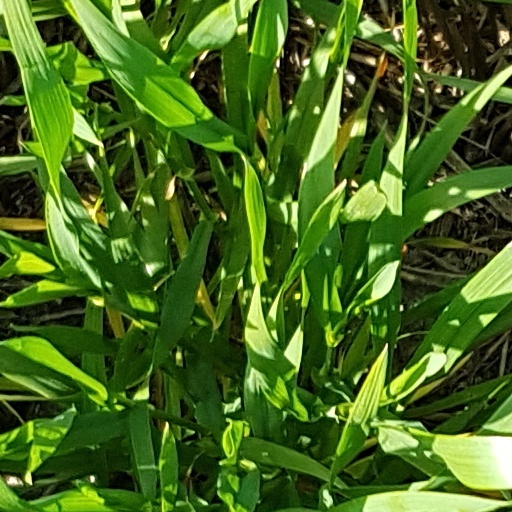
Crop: wheat